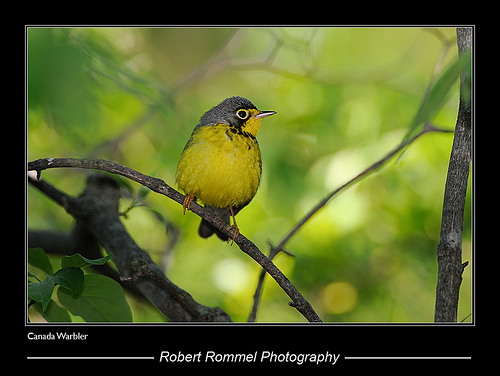
the crown is grey and the eyering is white, the beak is straight, short and pointed, the chest and throat are bright yellow.
this is a yellow bird with a grey head and a small pointy beak.
the bird has puffy yellow feathers and is round in size and has a yellow eyering.
this colorful bird has a small head in comparison to its body, a gray nape & crown, and a yellow belly & breasta bird with a yellow belly, and grey from the head to the rump and tail with a yellow ring around the eyes.
this bird has feathers that are black and has a yellow belly
this is a small yellow bird with a black eye and a grey head.
this small bird has a yellow ring around its eyes and grey feathers on the top of its head.
the bird has a chest that is yellow in color and a crown that is grey in color.
smaller bird with yellow body, gray on its head and black and white beck.
Species: Canada Warbler